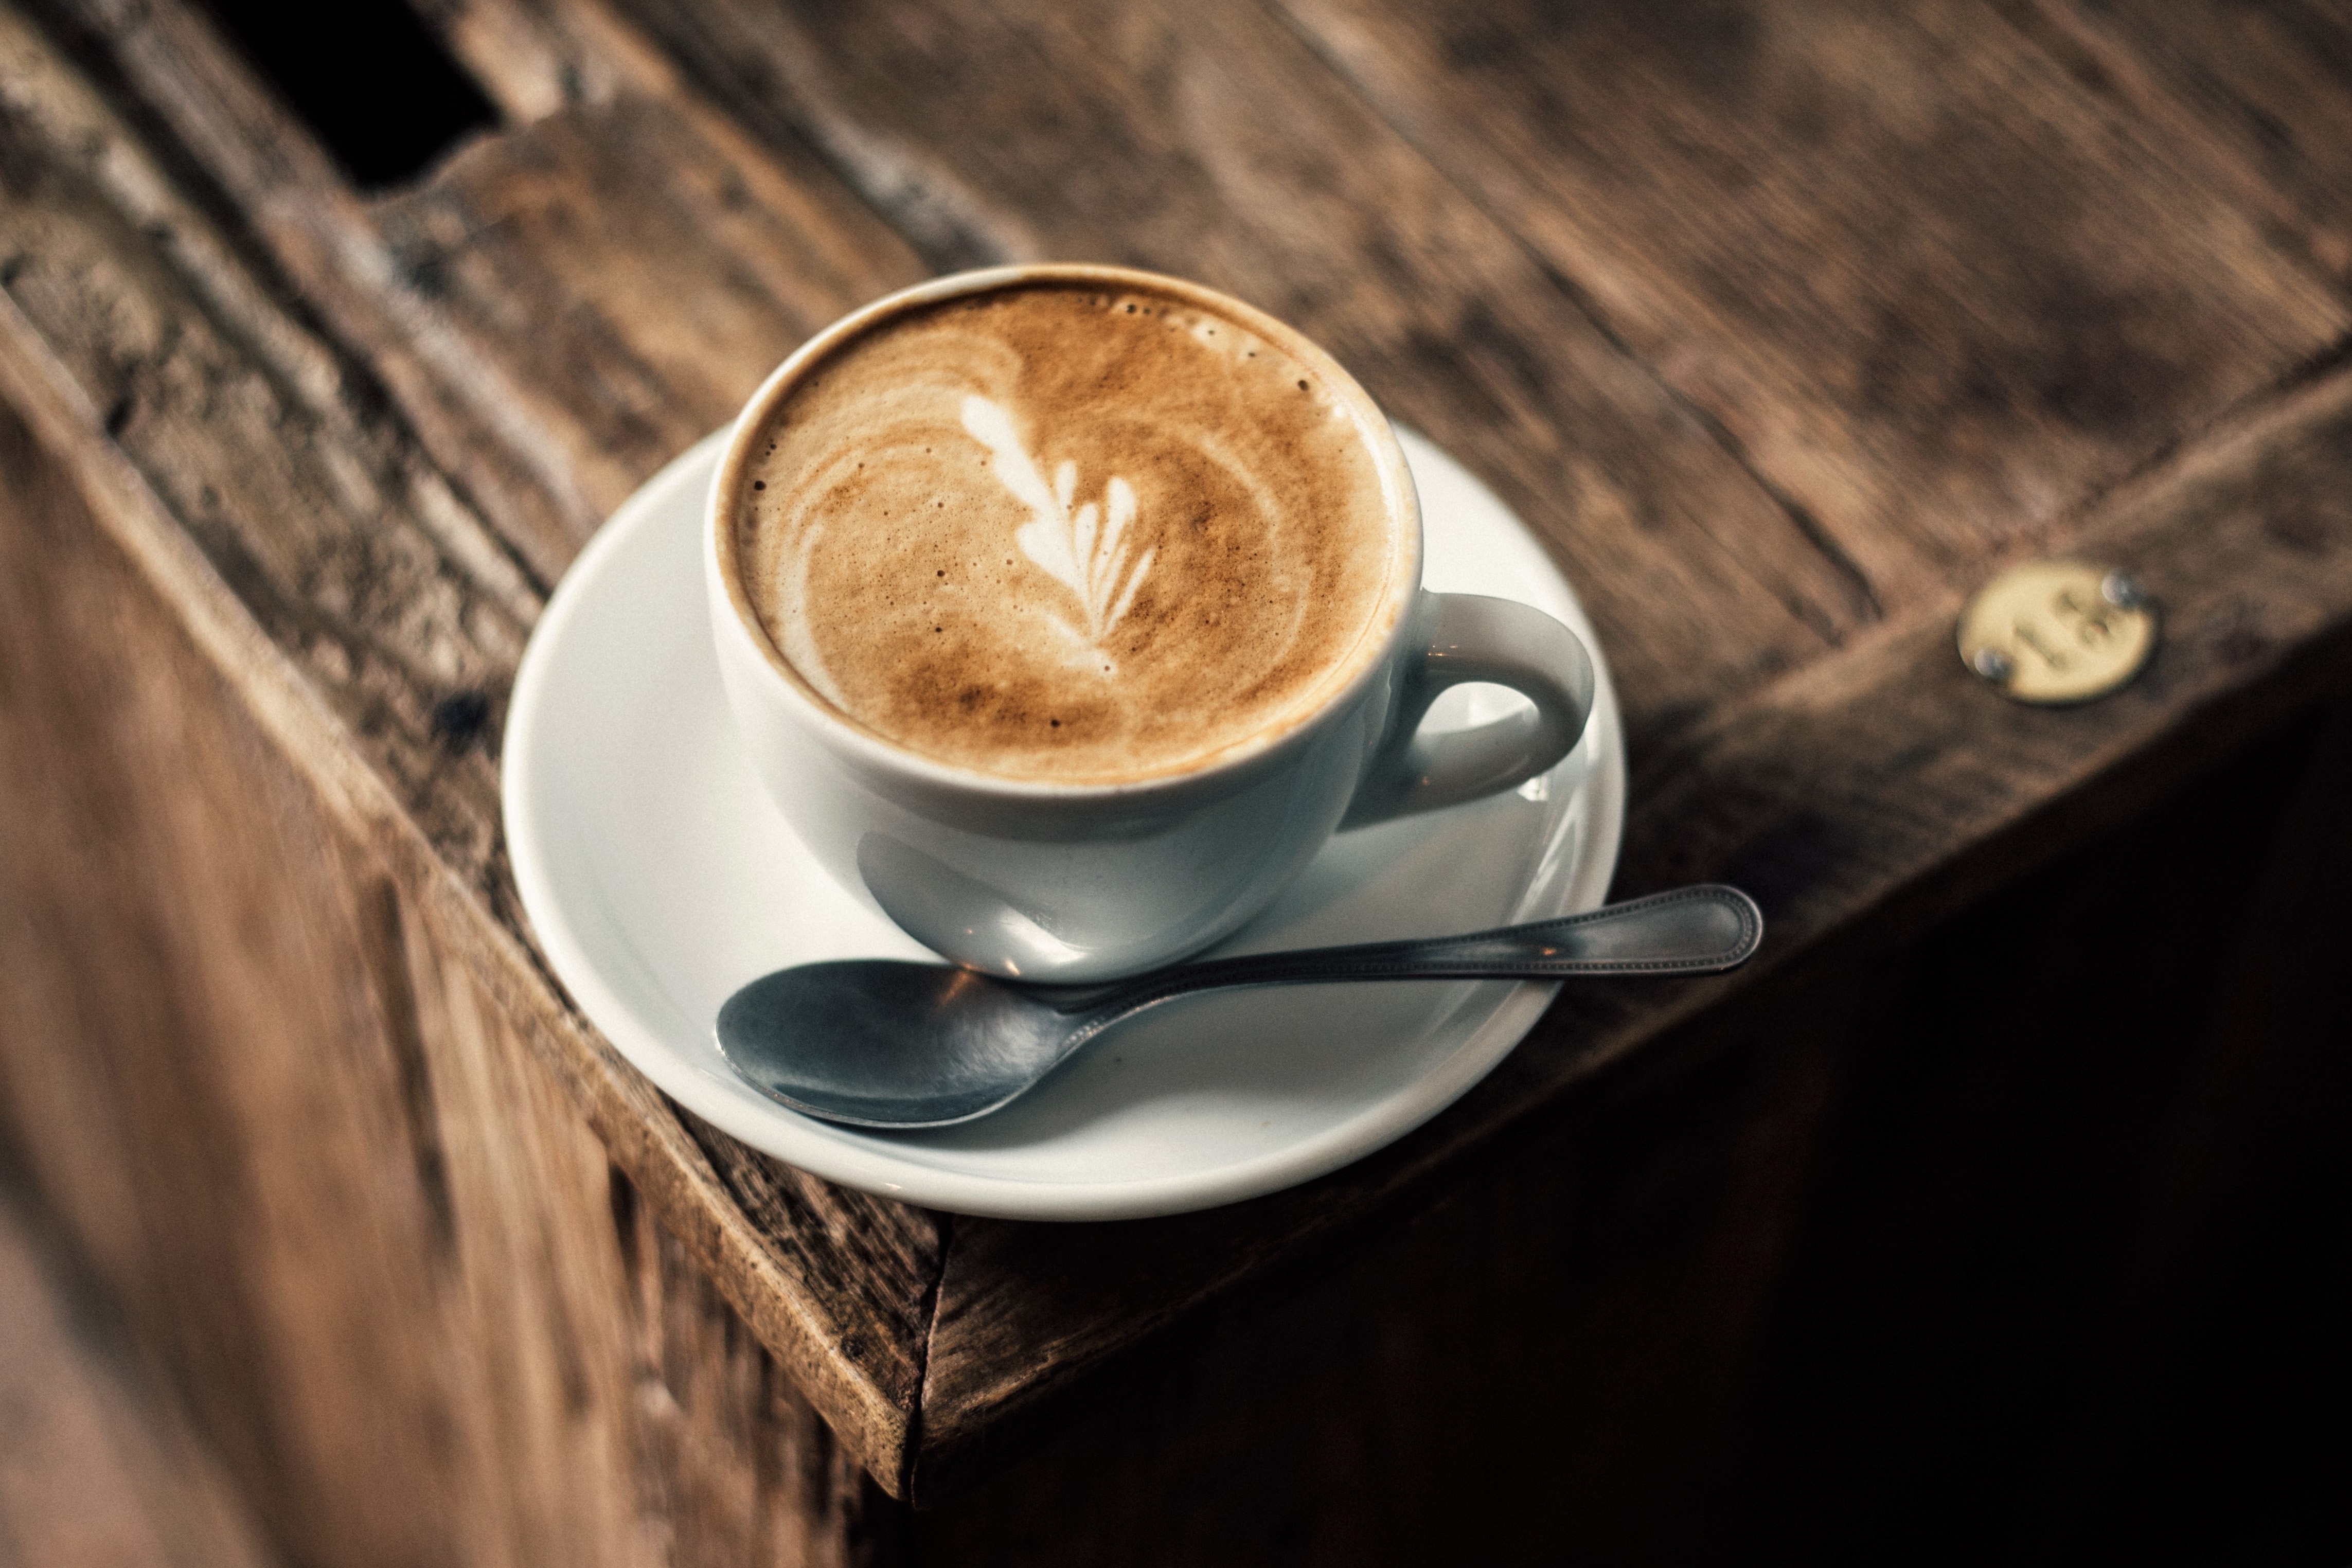
caff macchiato, cortado, cup, latte, flat white, coffee cup, espresso, cappuccino, coffee, wiener melange, coffee milk, cafe au lait, ristretto, white coffee, drink, caffeine, cuban espresso, Single origin coffee, marocchino, mocaccino, Espressino, food, Java coffee, spoon, ipoh white coffee, cafe, hot chocolate, salep, wood, tableware, drinkware, caff americano, non alcoholic beverage, saucer, serveware, cuisine, ingredient, instant coffee